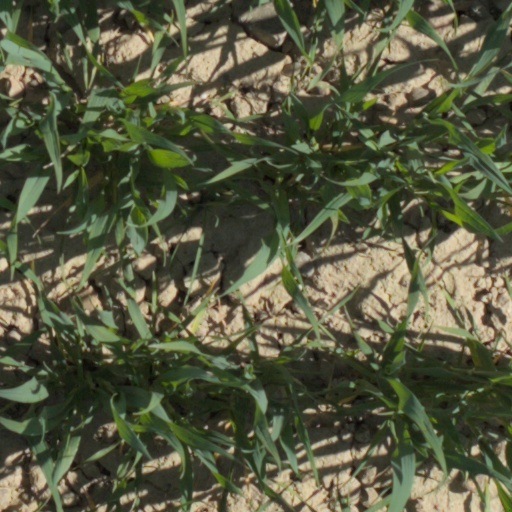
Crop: wheat